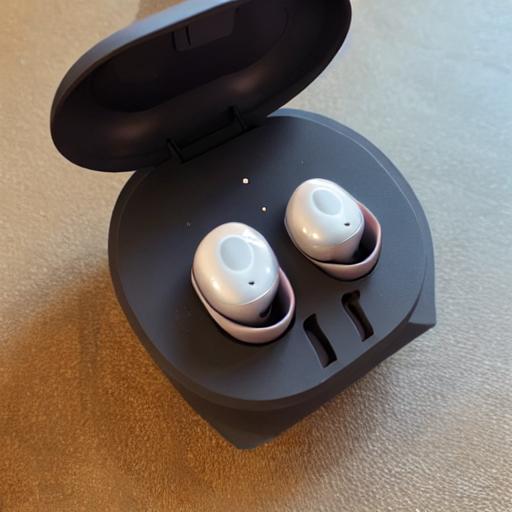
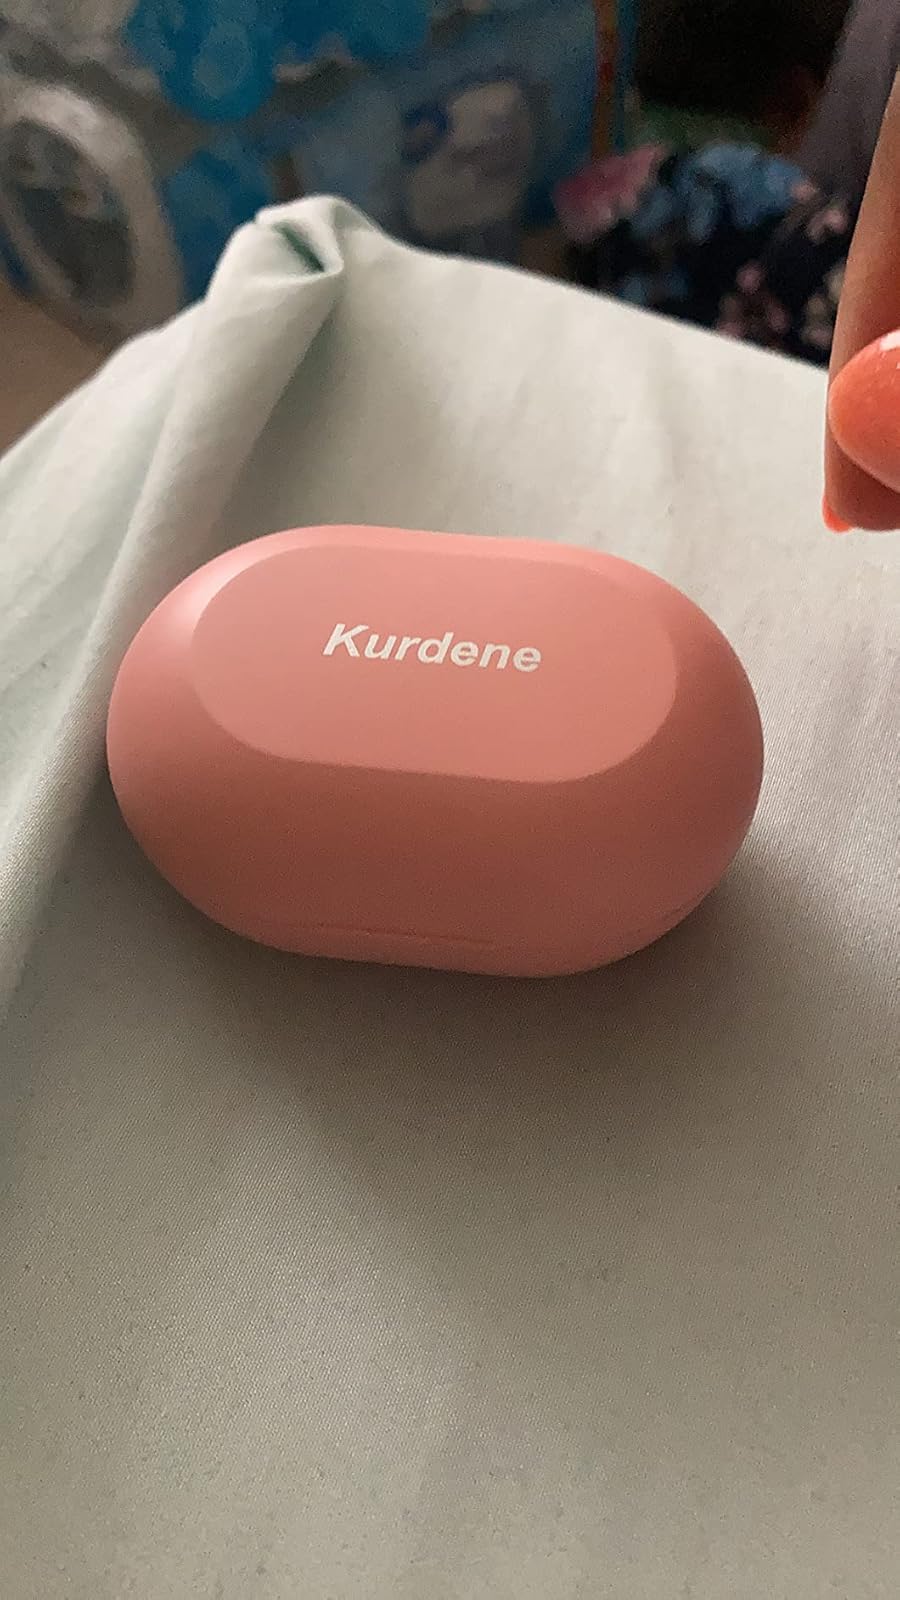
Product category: earbuds
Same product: no